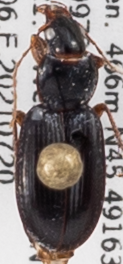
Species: Synuchus impunctatus
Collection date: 2021-07-20
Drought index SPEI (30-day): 0.184
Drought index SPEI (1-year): -0.074
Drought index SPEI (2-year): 1.13